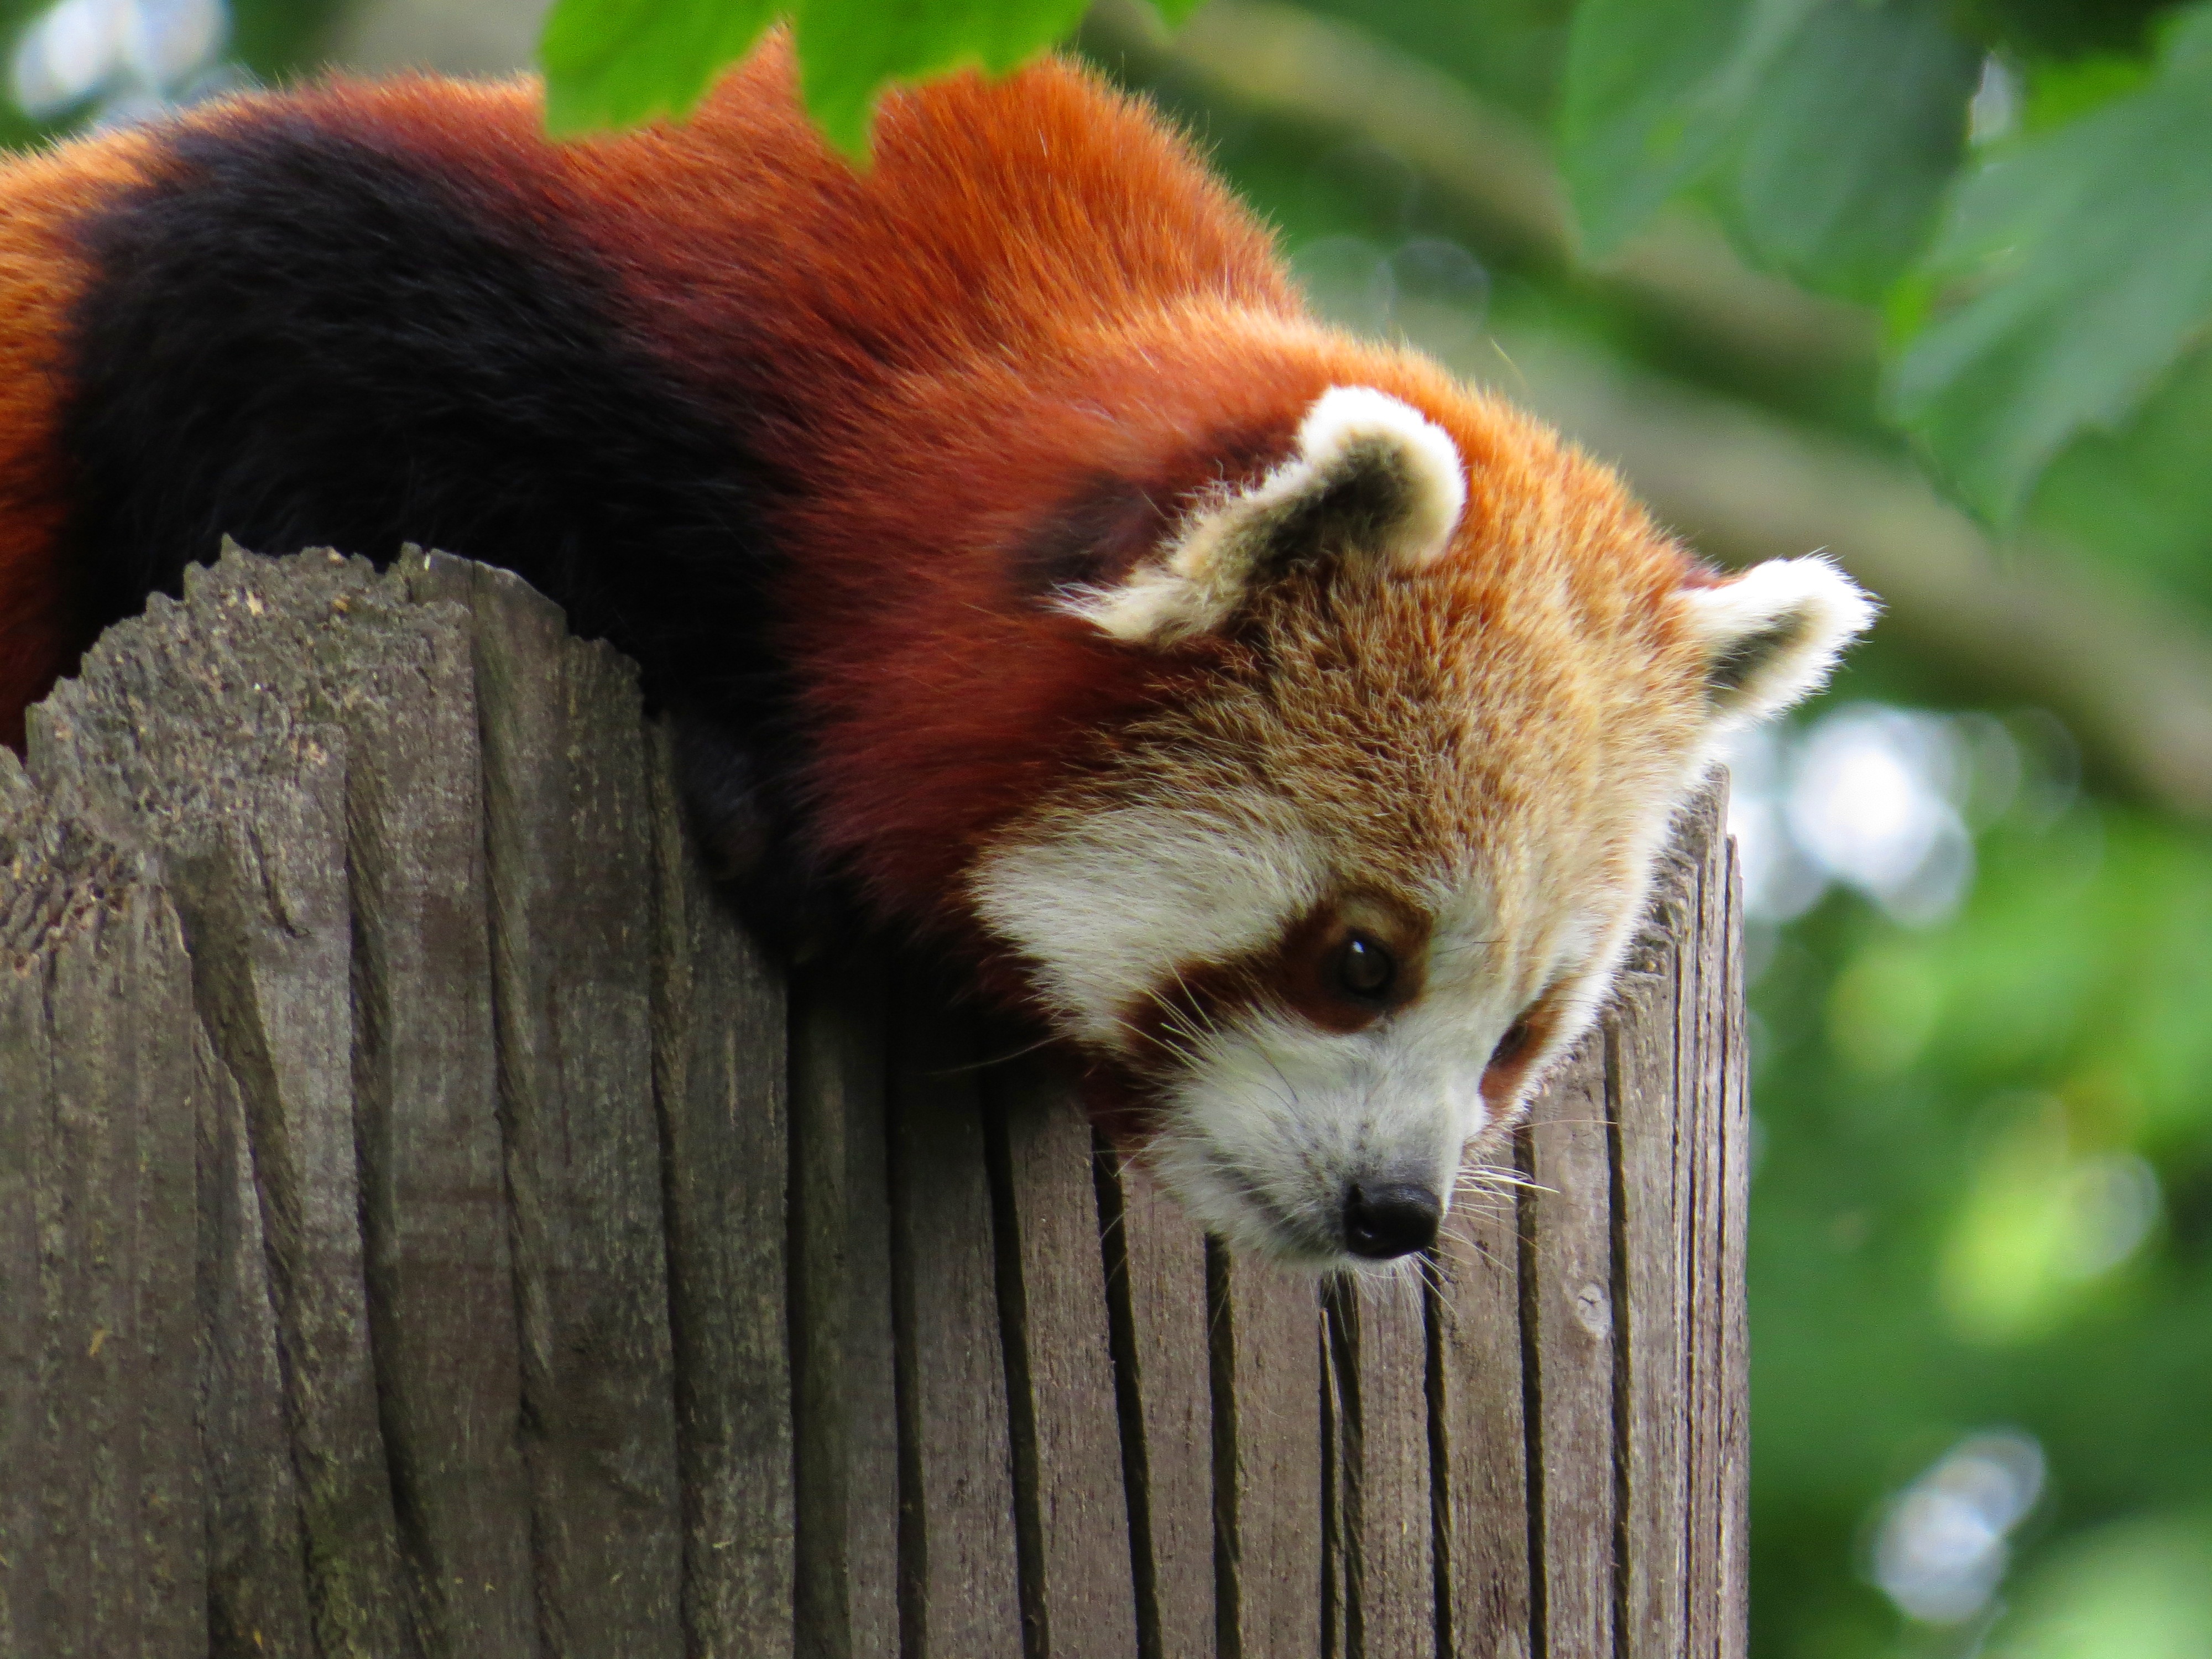
wildlife, mammal, fauna, red panda, vertebrate, procyonidae